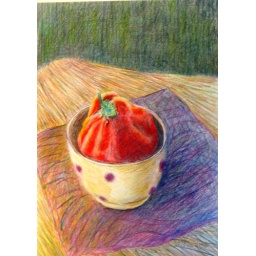
Tomato in spotted bowl (drawing by R Kamen)